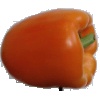
Label: orange_pepper